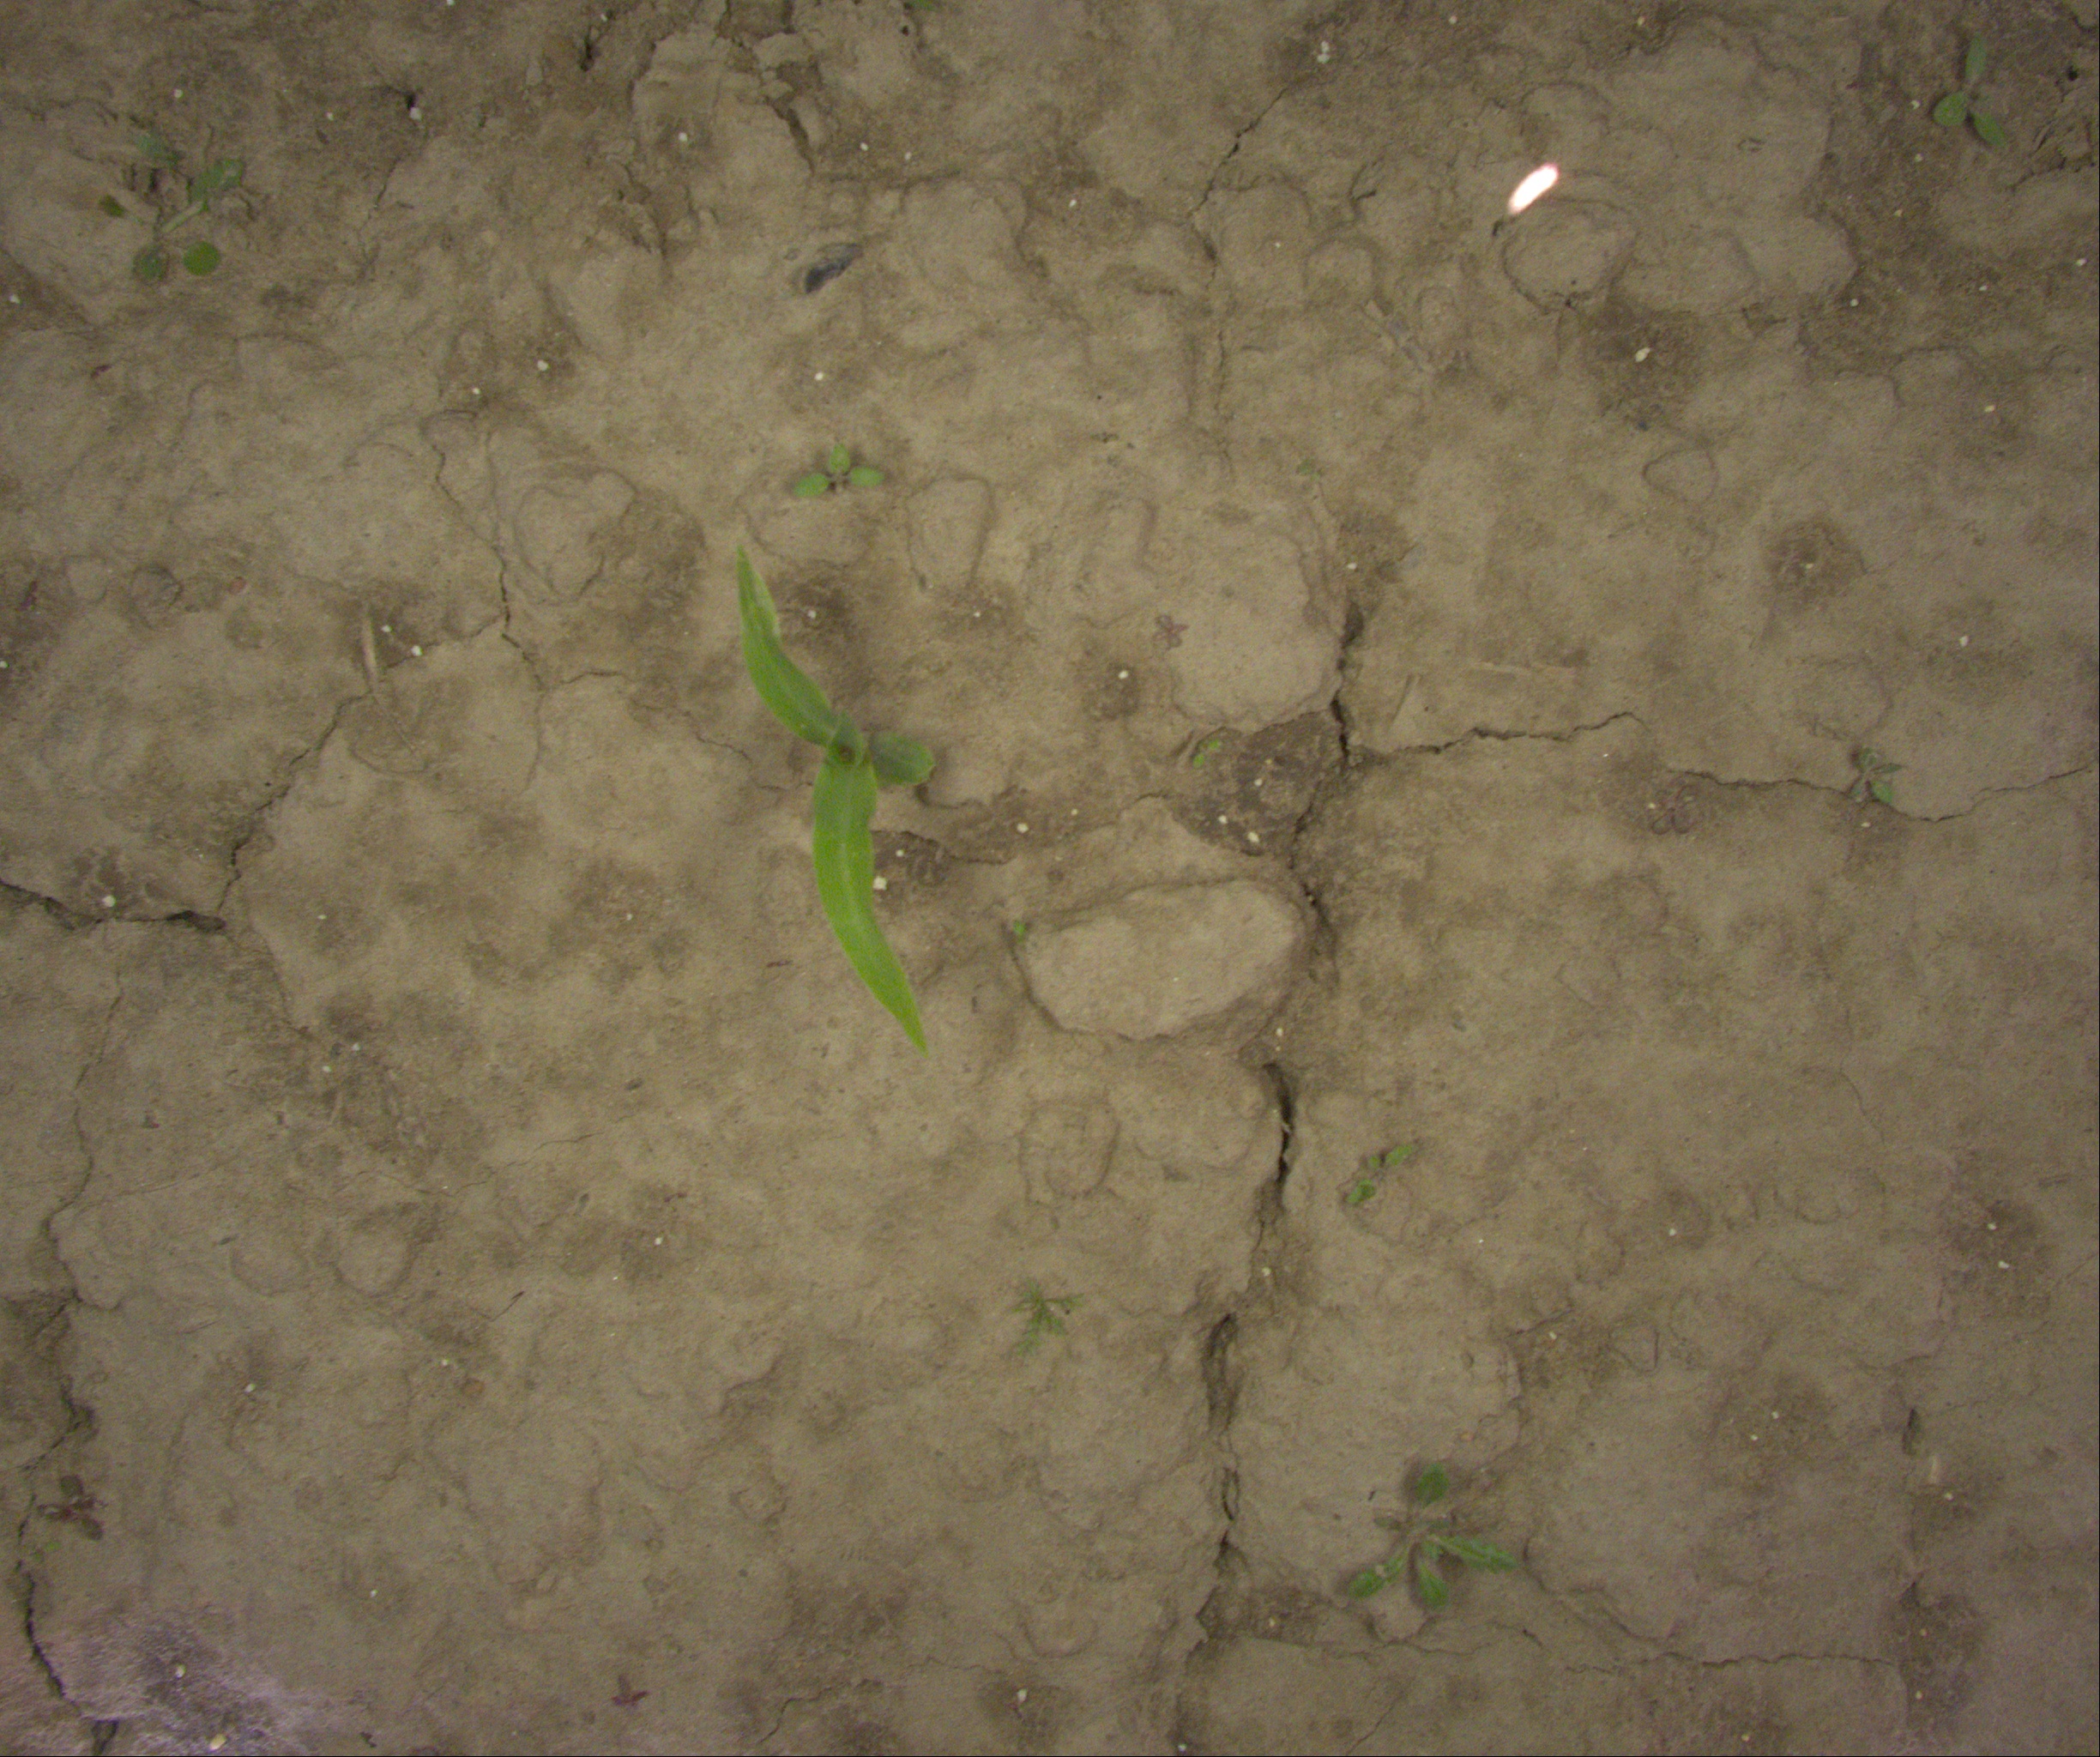
Crop: maize
Objects: maize, stem_maize